Quirino Ordaz Coppel

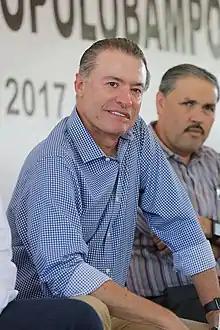

Quirino Ordaz Coppel (born October 24, 1962) is a Mexican lawyer and politician affiliated with the Institutional Revolutionary Party (PRI). He served as the Governor of the state of Sinaloa from 2017 to 2021. He previously served as a federal deputy for the eighth federal electoral district of Sinaloa from August 29, 2015, to March 1, 2016.